Crossout

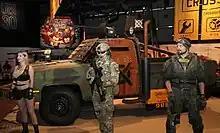

Gaijin Entertainment and Targem Games announced the development of a new free-to-play MMO set in a post-apocalyptic future. The first alpha tests of the game, called 'Battle Test', were launched in summer 2015 and in the same year, the game made its debut on the E3 2015. Later in the same year, the game was playable in a closed area at Gaijin Entertainment's booth at Gamescom 2015, where players got a promo code to participate in further testing. "Crossout" went into closed beta in April 2016 and was launched into open beta on May 30, 2017, on PC, PlayStation 4 and Xbox One. "Crossout Mobile" was launched on the Apple App Store on February 10, 2022, six days after the Google Play Store launch.